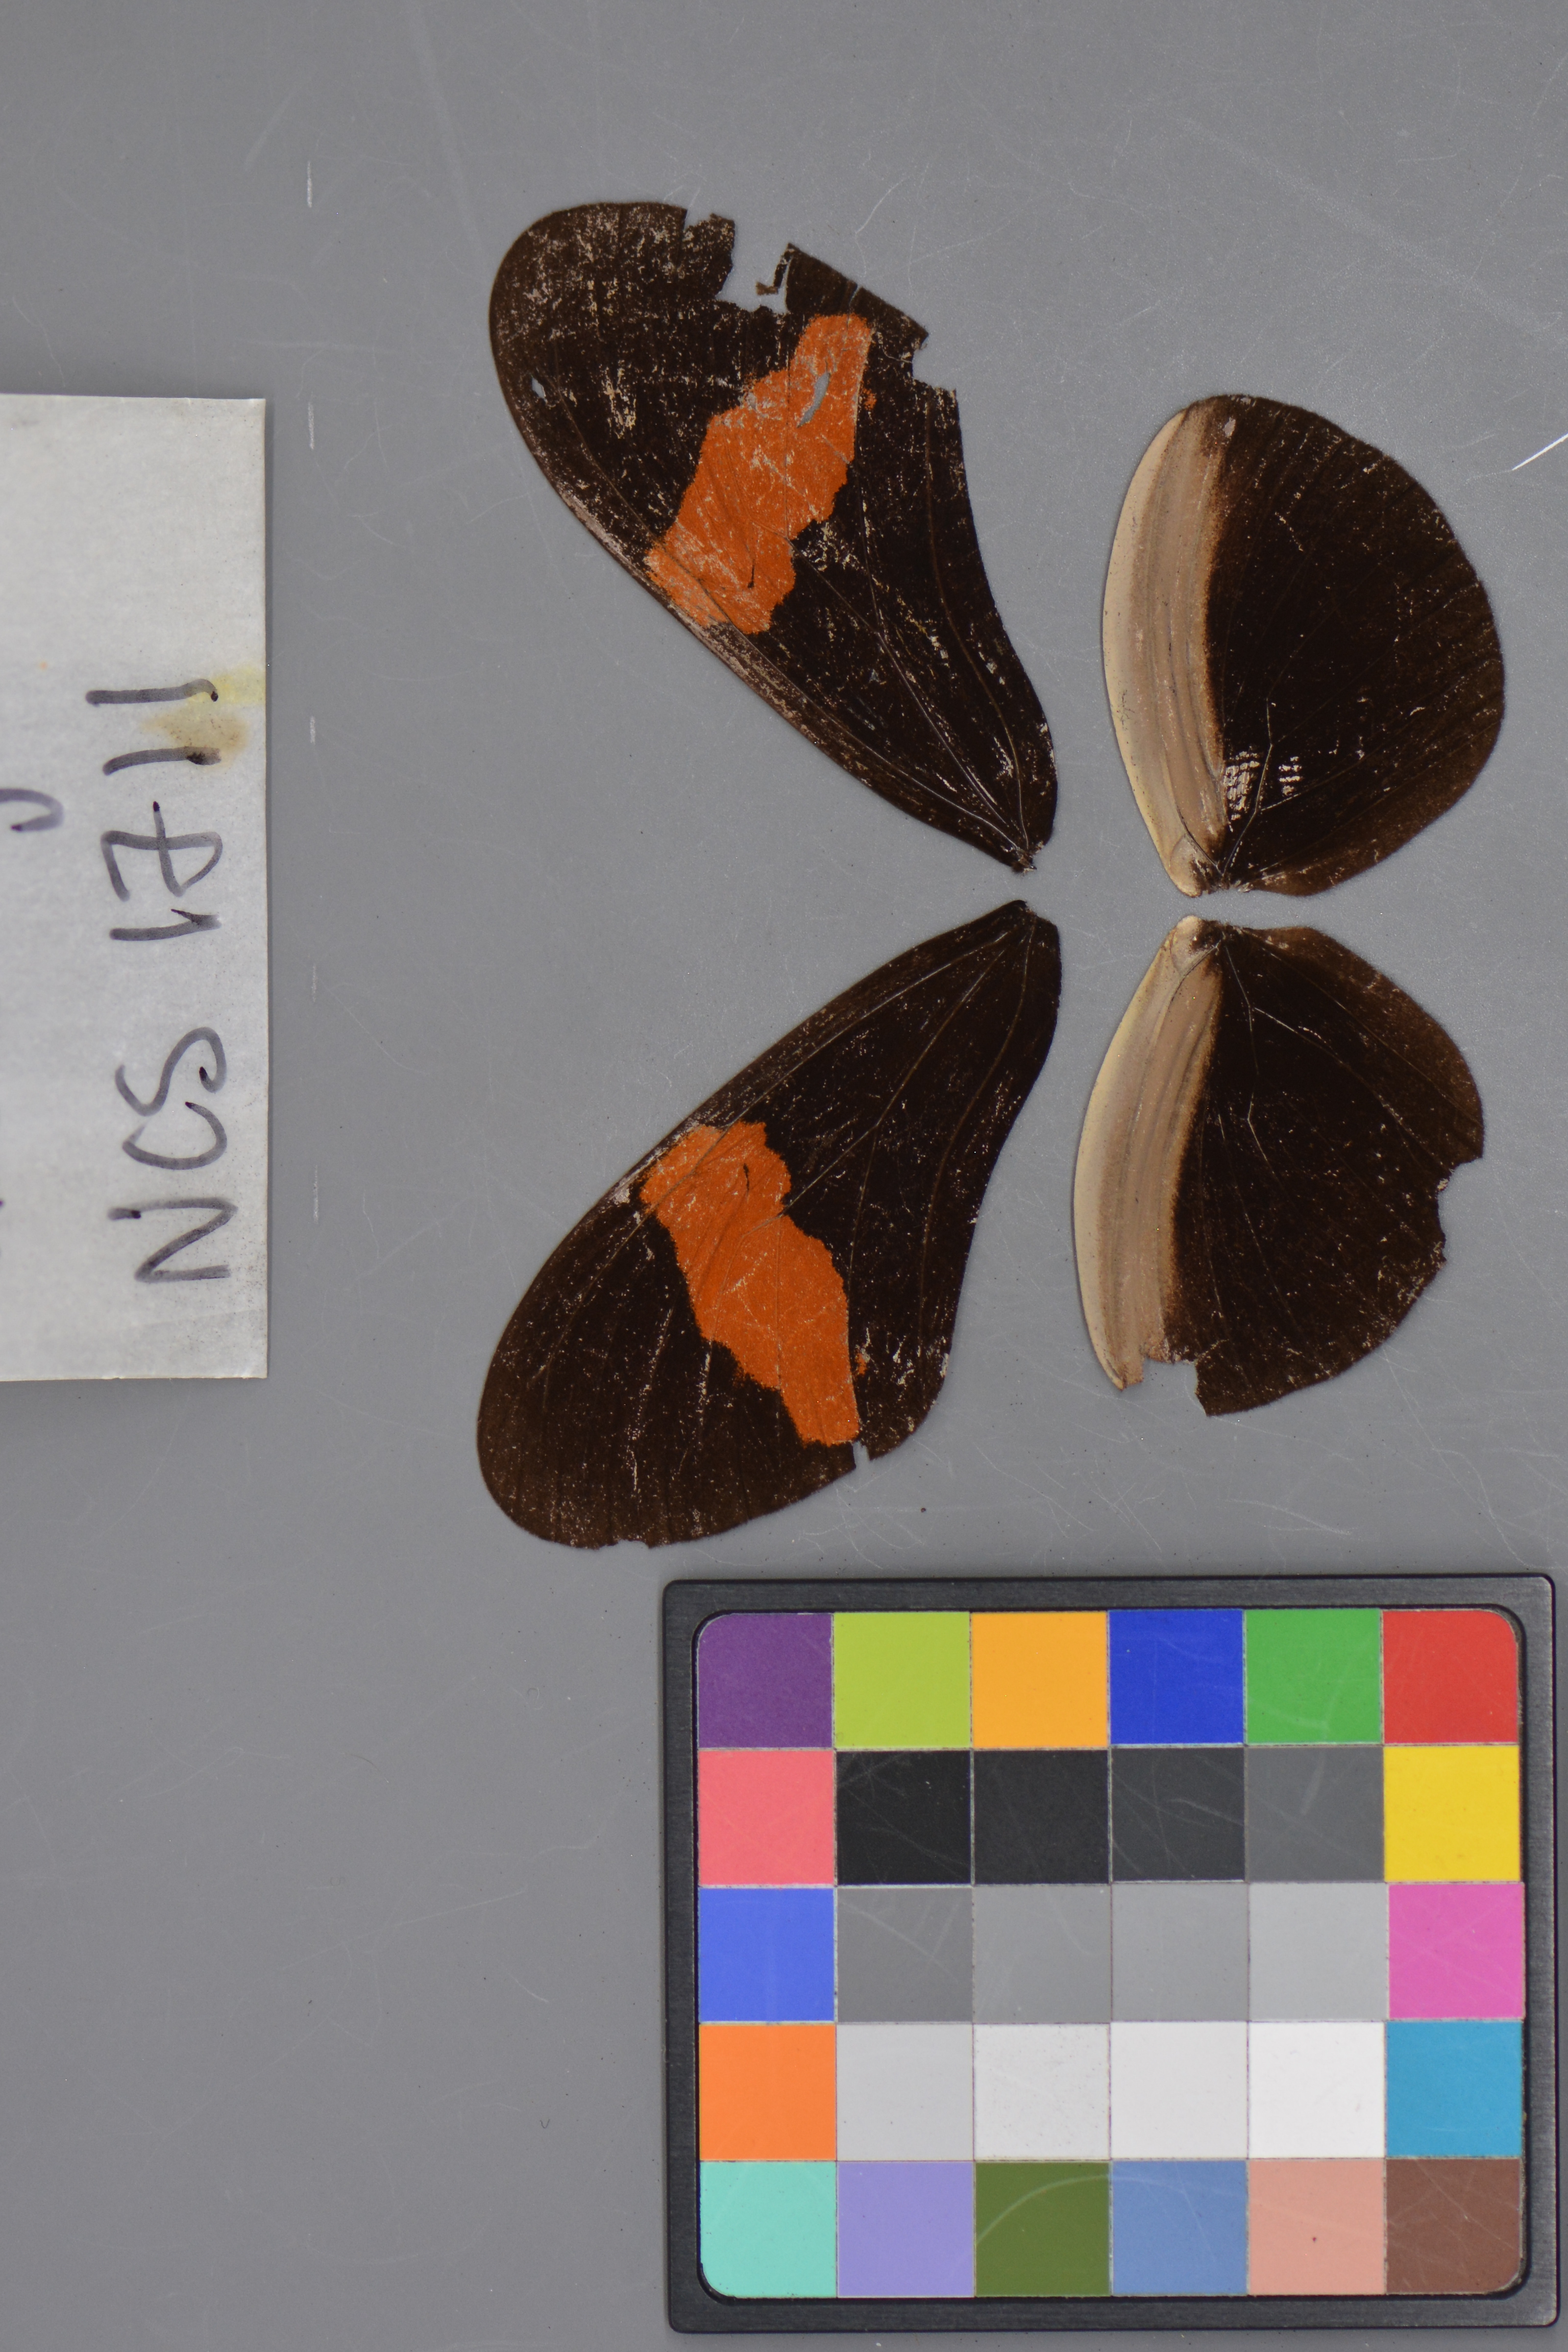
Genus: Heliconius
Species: erato
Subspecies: hydara
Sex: male
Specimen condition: dorsal
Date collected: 25-Oct-08